LGBTQ culture in Liverpool

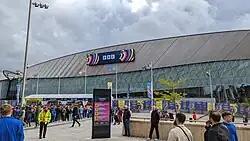
Liverpool Arena dressed with Eurovision Song Contest 2023 branding and security area

The 2010s saw enormous strides in raising the profile of Liverpool's LGBT community. The second official Liverpool Pride in 2011 was attended by over 40,000 people and firmly established it as one of Europe's largest free Gay Pride festivals, generating over £2.6 million for the local economy. Moreover, Liverpool City Council made the decision to officially recognise the Stanley Street district as Liverpool's official gay quarter and signposted the area with street signs emblazoned with the rainbow flag, making it the first UK city to mark a gay quarter in this way. The City Council hoped to make the area an international tourist attraction and had planned extensive regeneration and investment over the following years.